Lisa Brokop

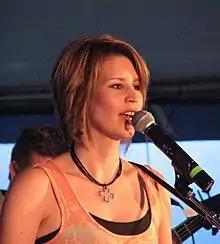
Lisa Brokop performing at the 2006 Blue Mountain music festival

Lisa Ann Brokop (born June 6, 1973) is a Canadian country music singer/songwriter. Active since 1990 in the country music field, she has released a total of seven studio albums and has charted more than twenty singles on the country music charts in her native Canada. Several of these singles have also crossed over to the American country music charts, although she has not entered the Top 40 in the U.S.; her highest-charting songs, "Give Me a Ring Sometime" and "Take That", both peaked at No. 52 in 1994. Her highest chart single is "Better Off Broken"; released in 1999, it reached No. 8 in Canada.